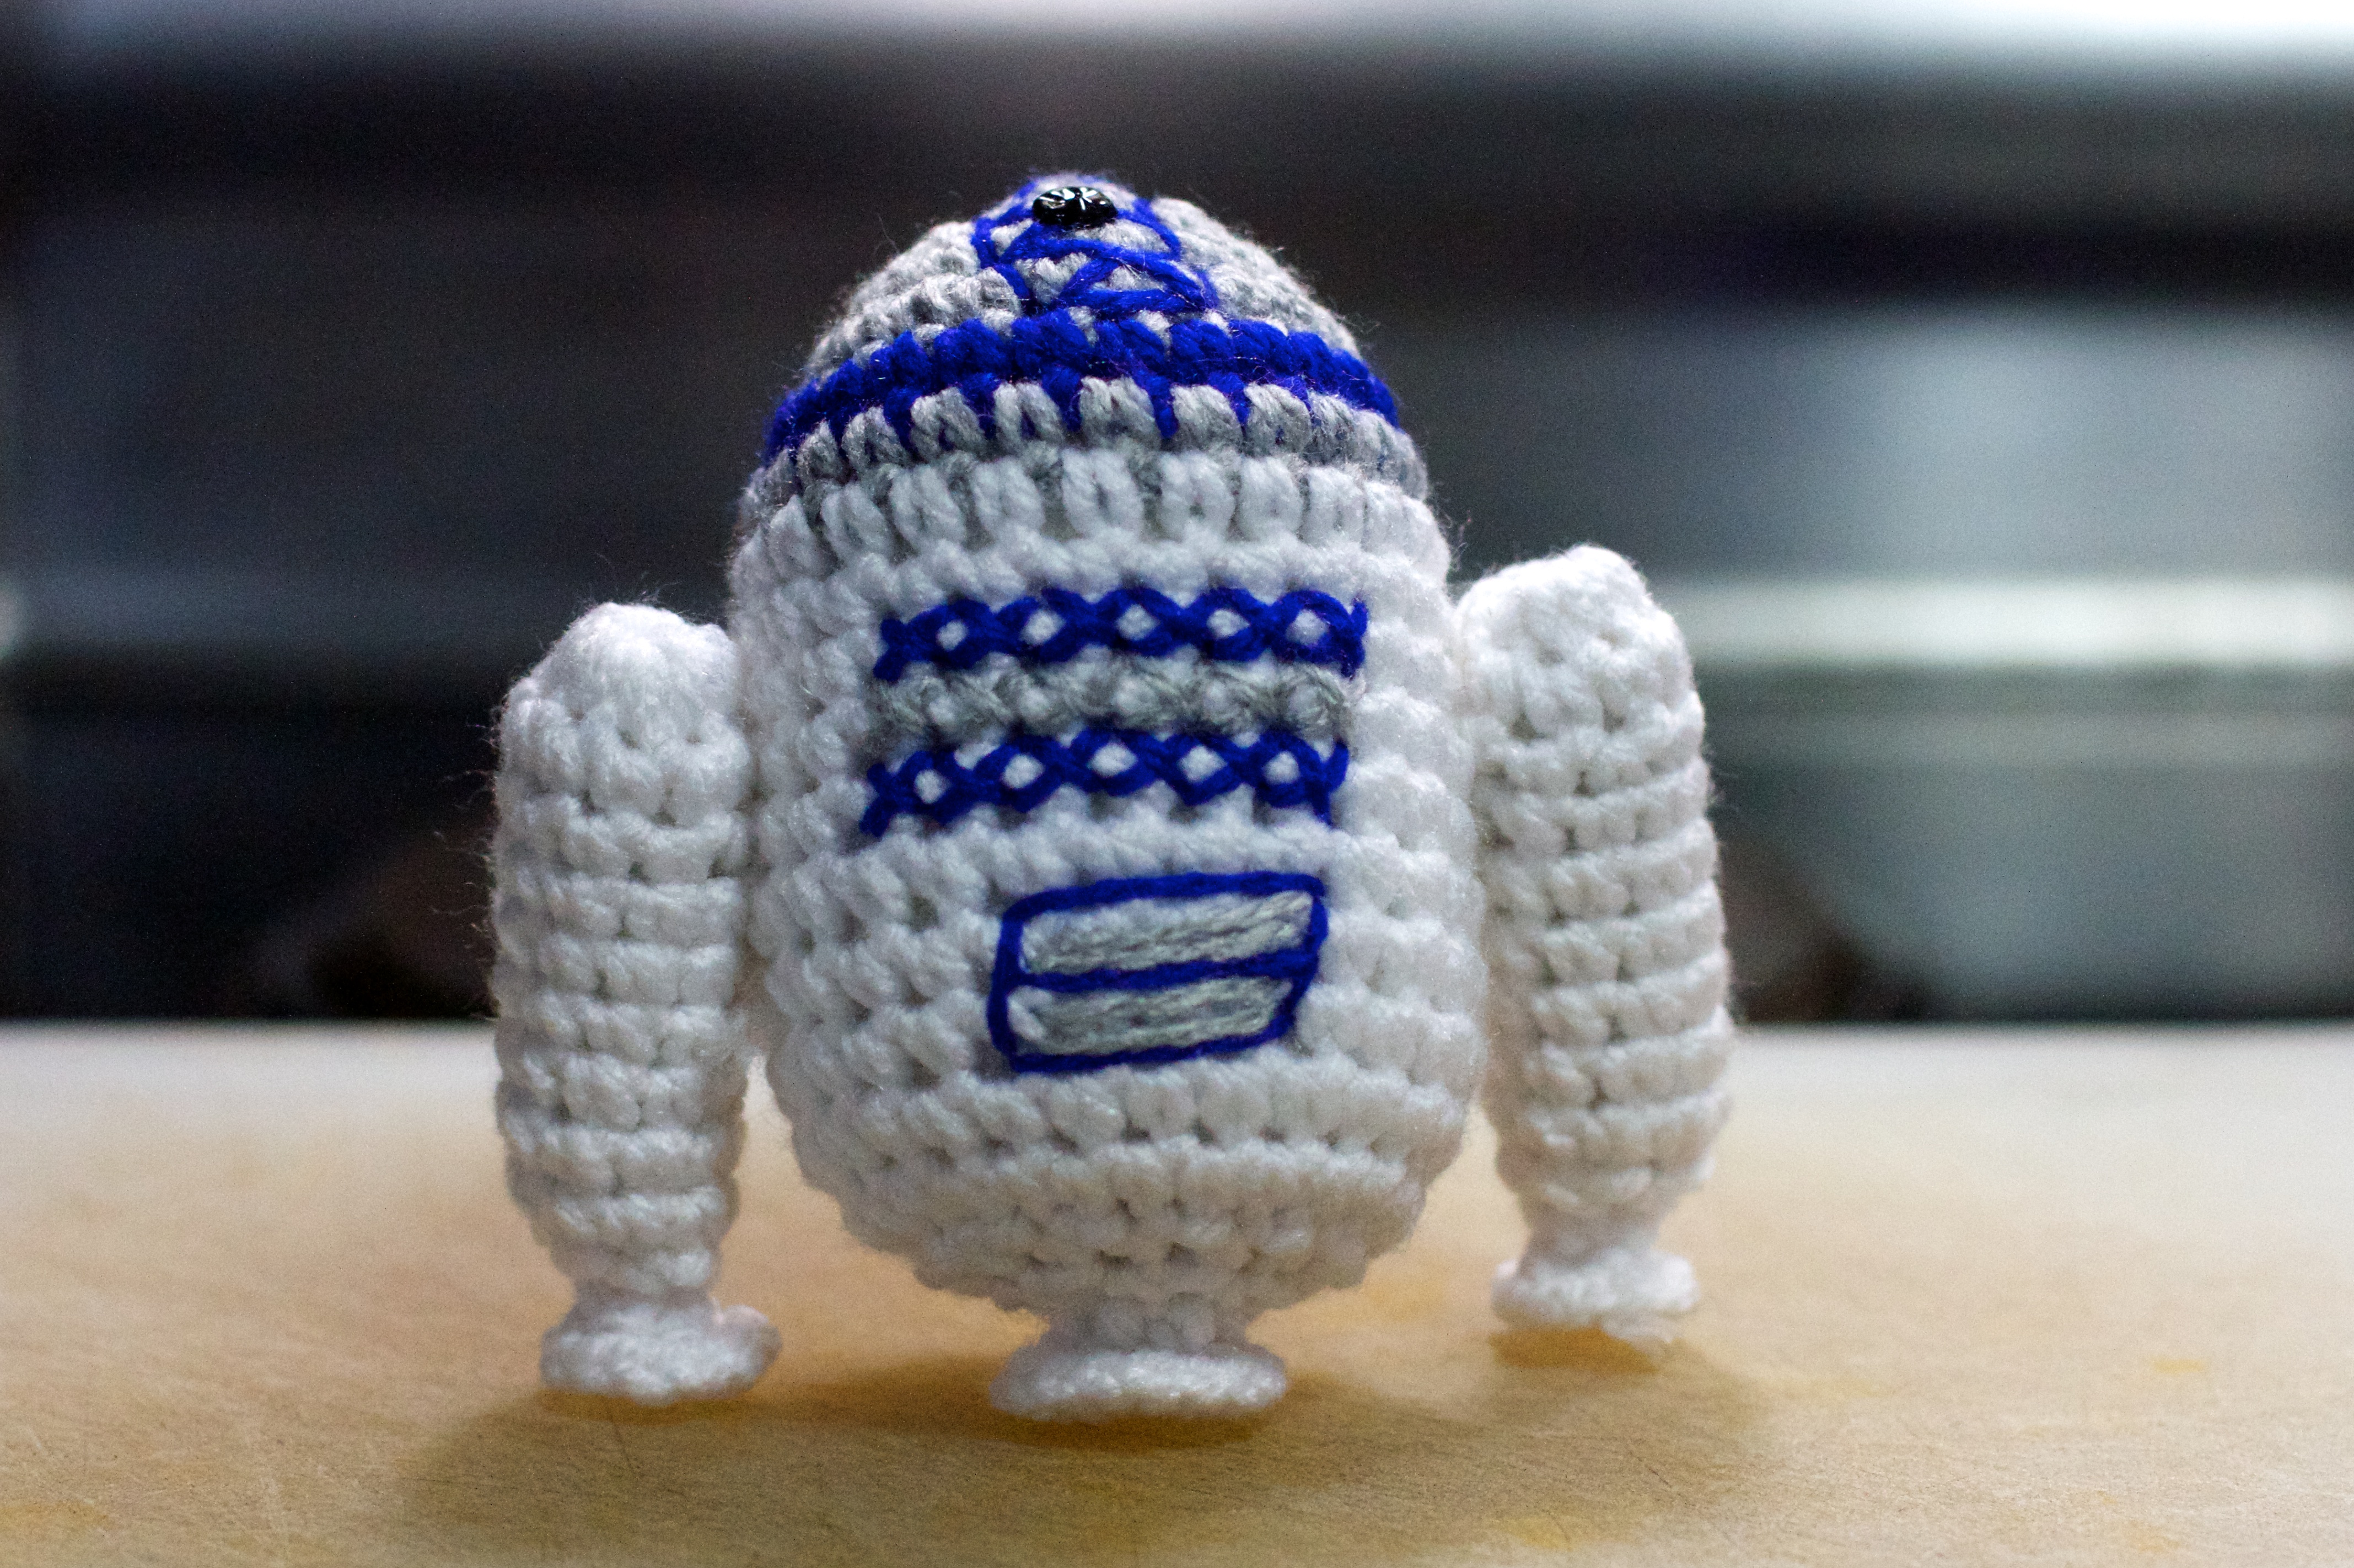
bead, toy, art